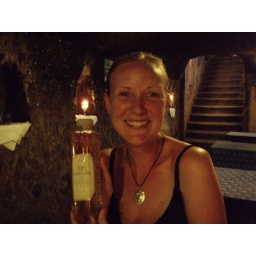
Sarah's water bottle became a wine bottle in Eger. They even stuck a label on it.